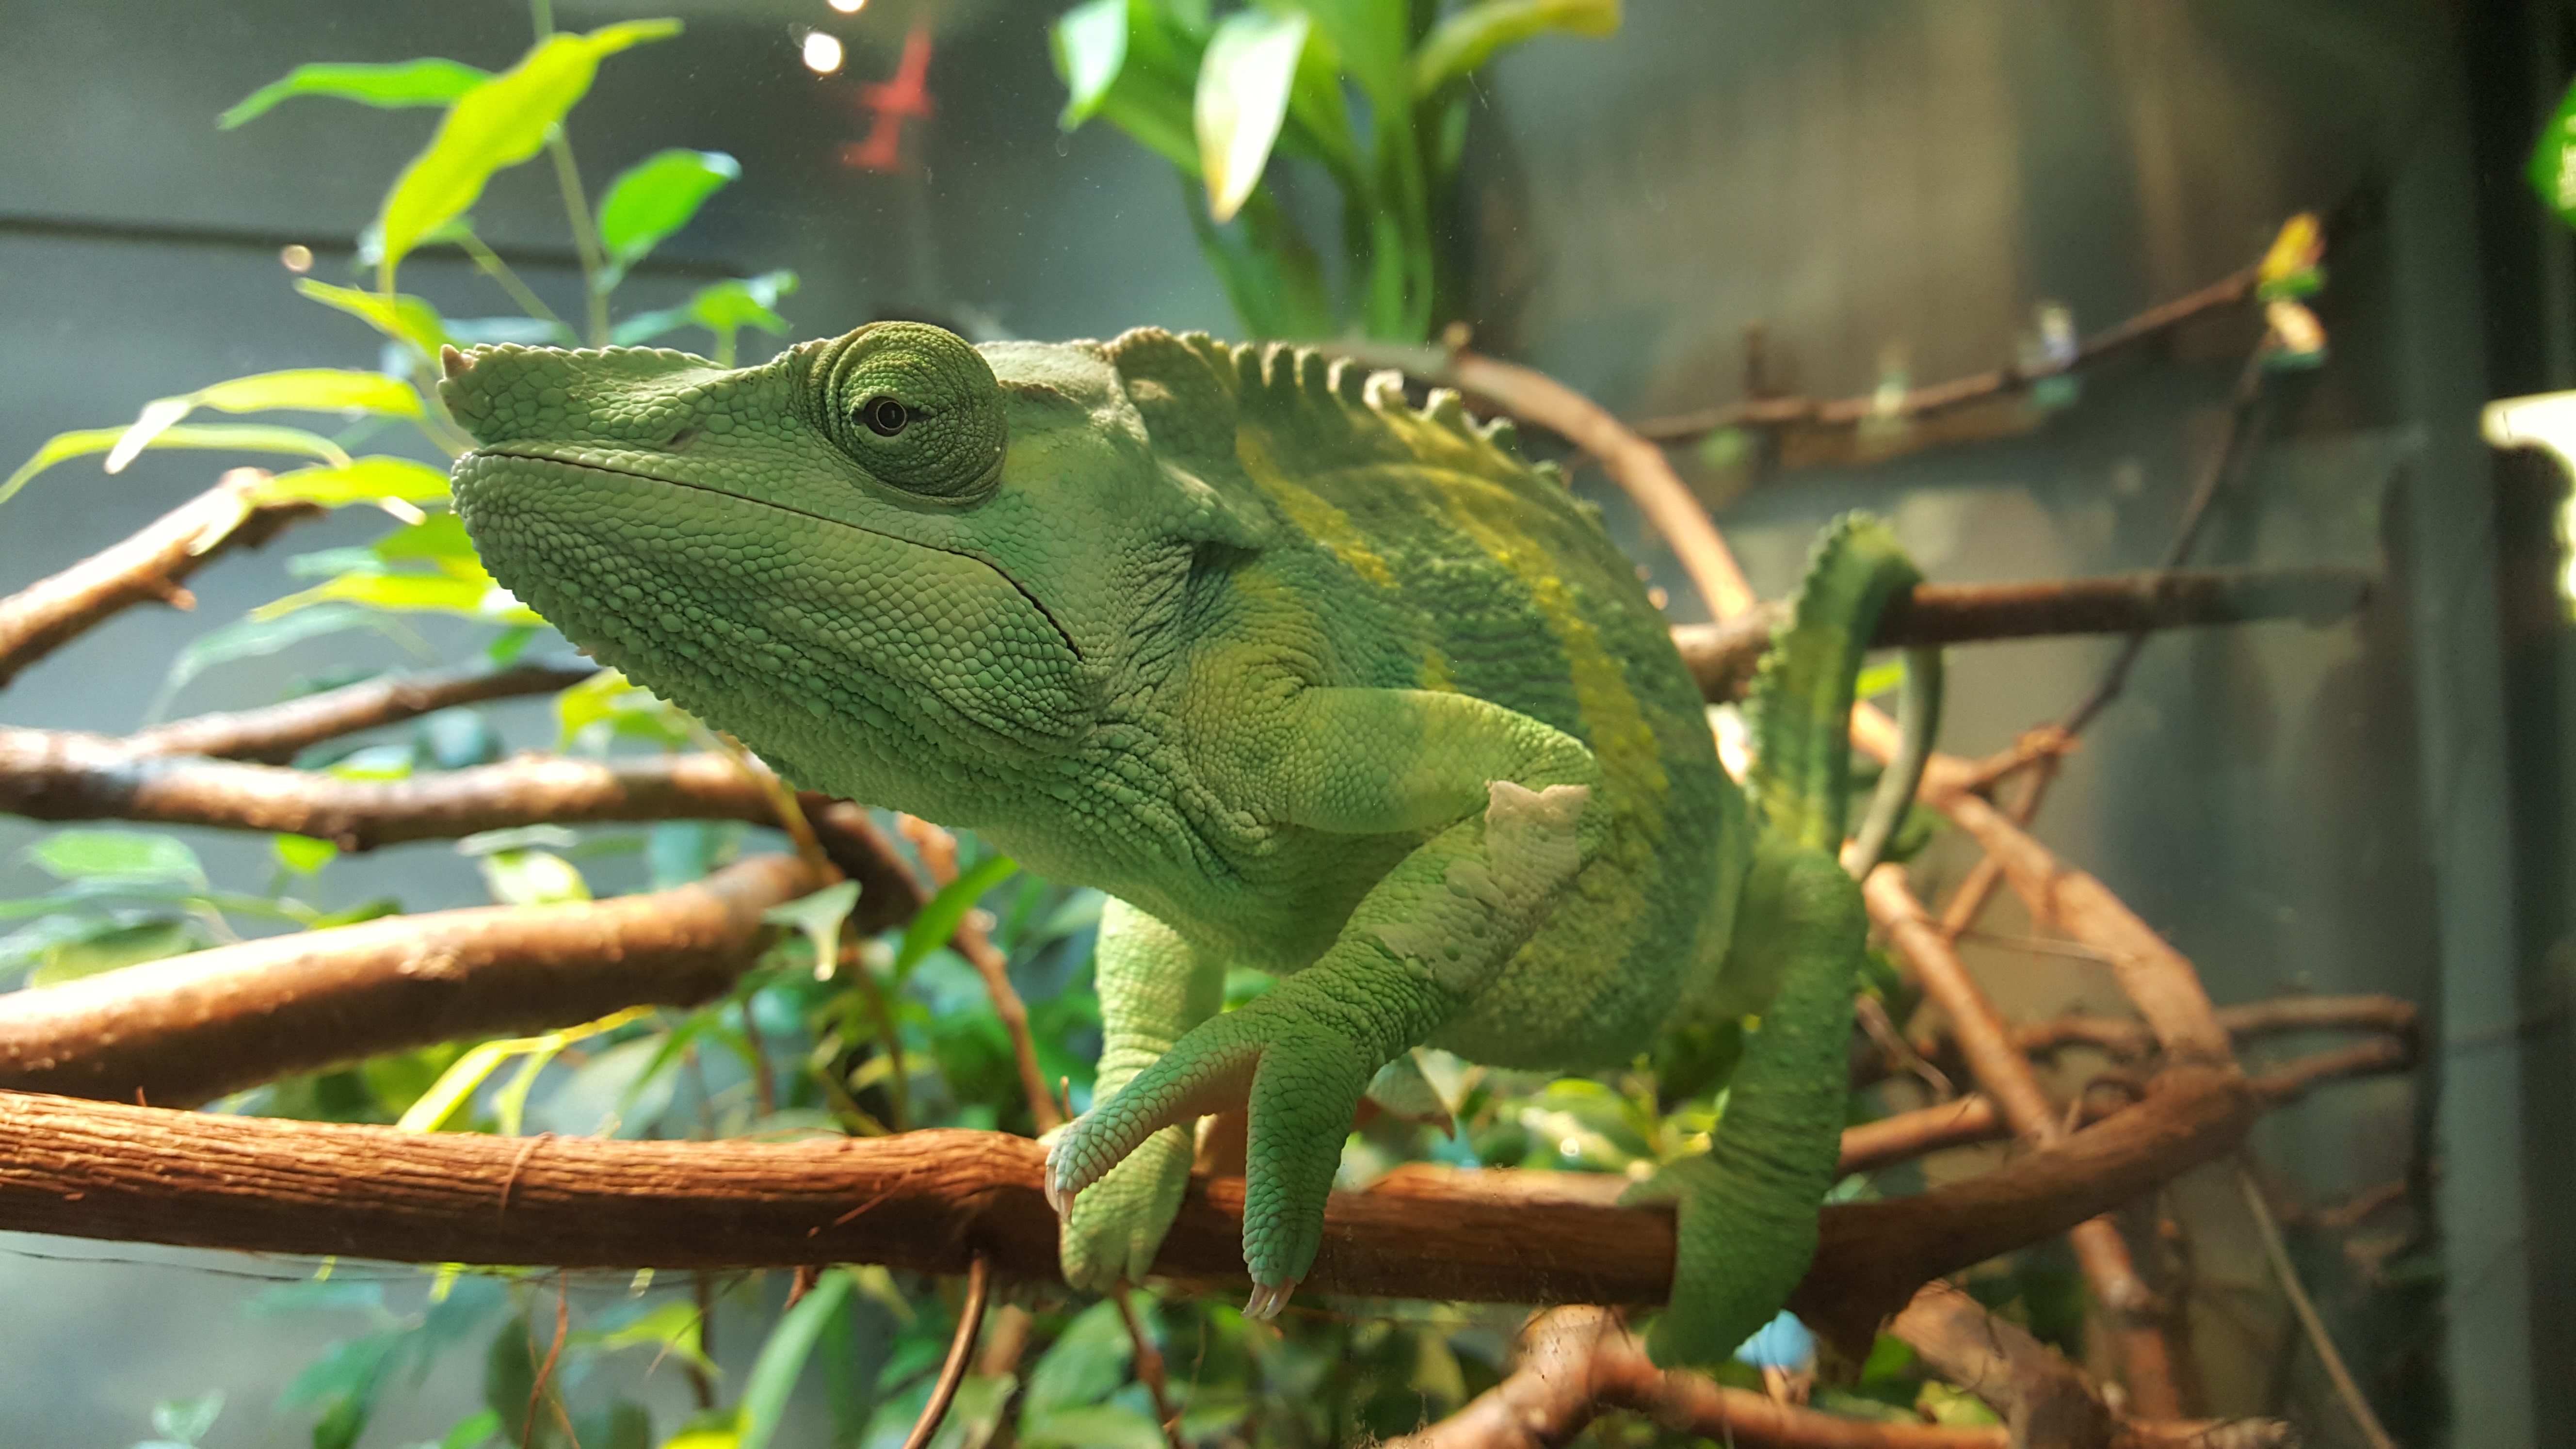
wildlife, zoo, green, jungle, reptile, iguana, fauna, lizard, chameleon, coloring, vertebrate, iguania, living nature, lacerta, dactyloidae, scaled reptile, african chameleon